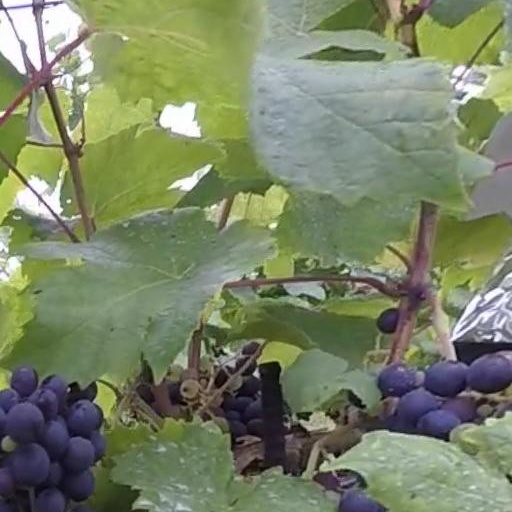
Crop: grape